Nelson's Pillar

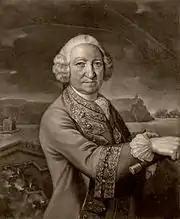
William Blakeney, whose Sackville Street statue preceded Nelson's

The redevelopment of Dublin north of the River Liffey began in the early 18th century, largely through the enterprise of the property speculator Luke Gardiner. His best-known work was the transformation in the 1740s of a narrow lane called Drogheda Street, which he demolished and turned into a broad thoroughfare lined with large and imposing town houses. He renamed it Sackville Street, in honour of Lionel Sackville, 1st Duke of Dorset, who served as Lord Lieutenant of Ireland from 1731 to 1737 and from 1751 to 1755. After Gardiner's death in 1755 Dublin's growth continued, with many fine public buildings and grand squares, the city's status magnified by the presence of the Parliament of Ireland for six months of the year. The Acts of Union of 1800, which united Ireland and Great Britain under a single Westminster polity, ended the Irish parliament and presaged a period of decline for the city. The historian Tristram Hunt writes: "[T]he capital's dynamism vanished, absenteeism returned and the big houses lost their patrons".